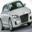
Label: automobile